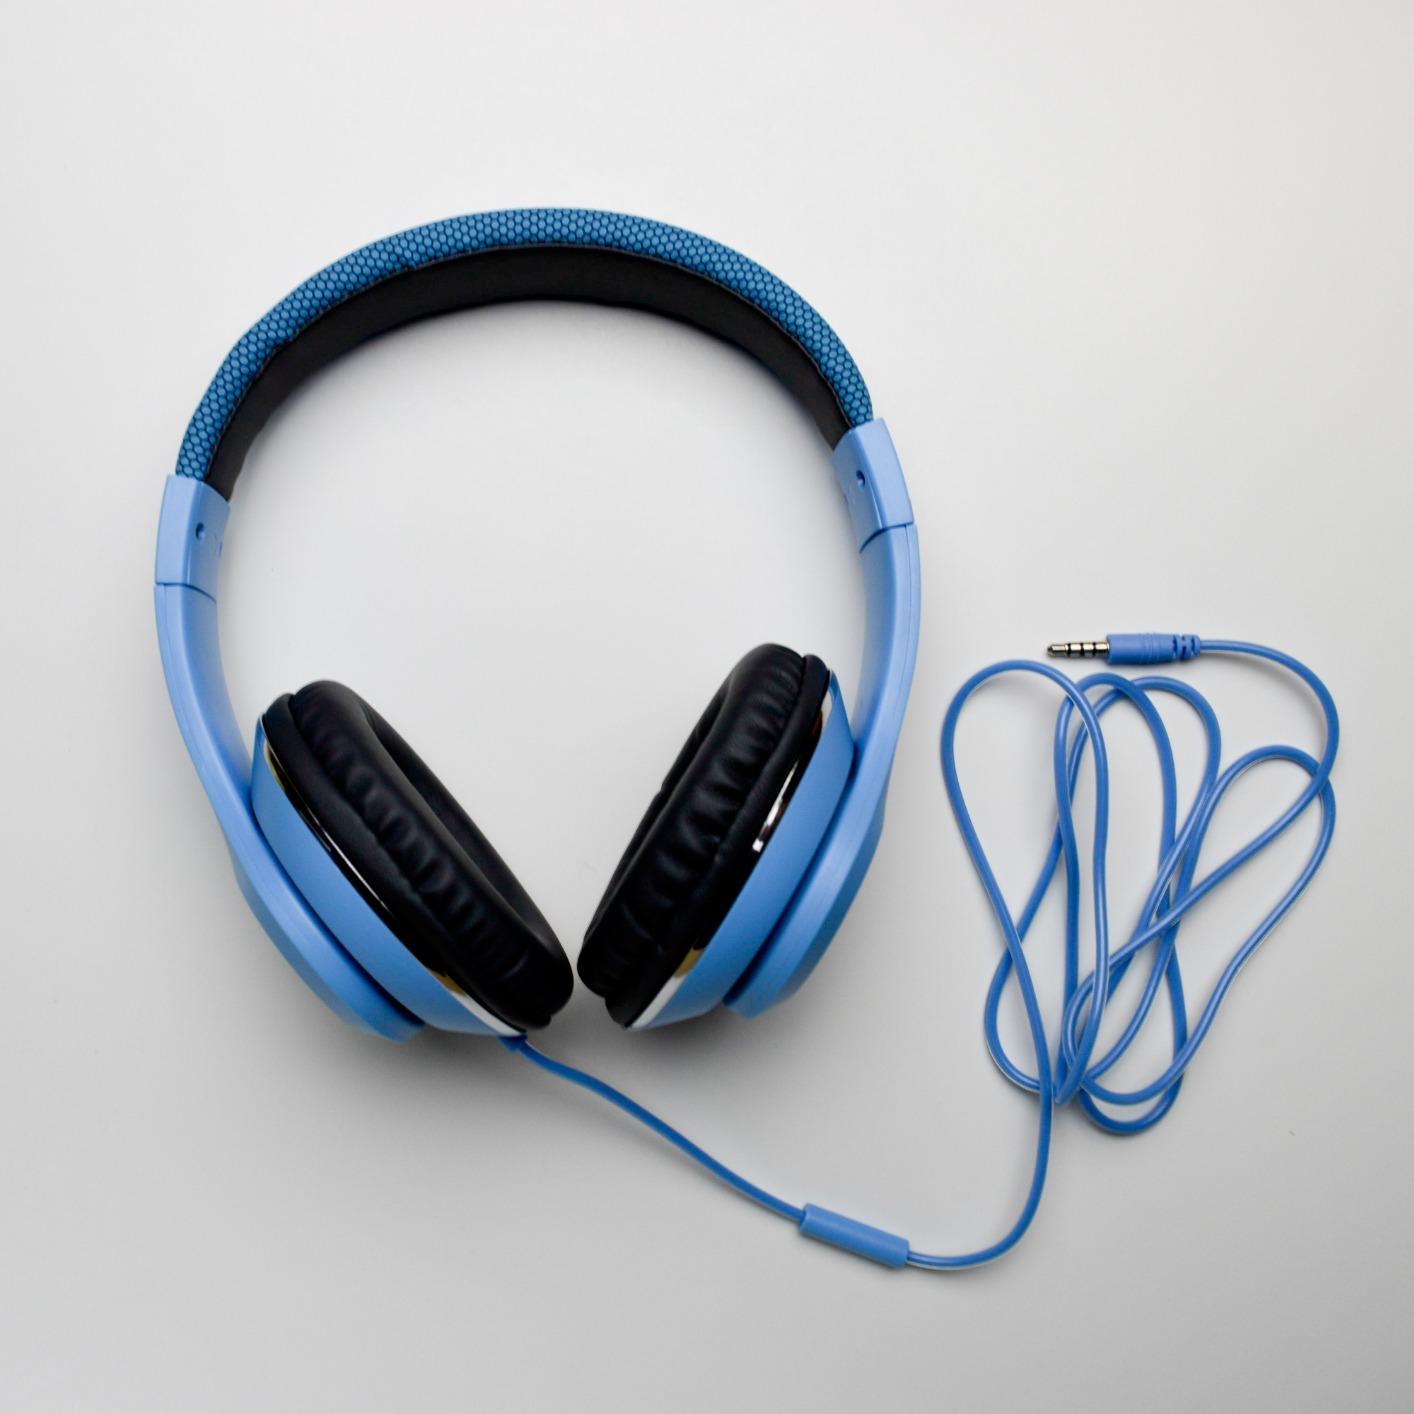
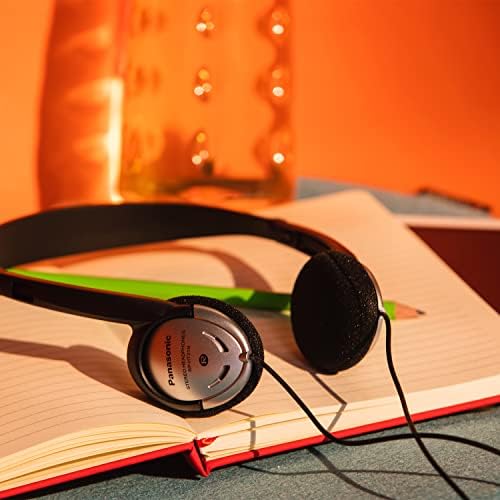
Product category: headphones
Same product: no